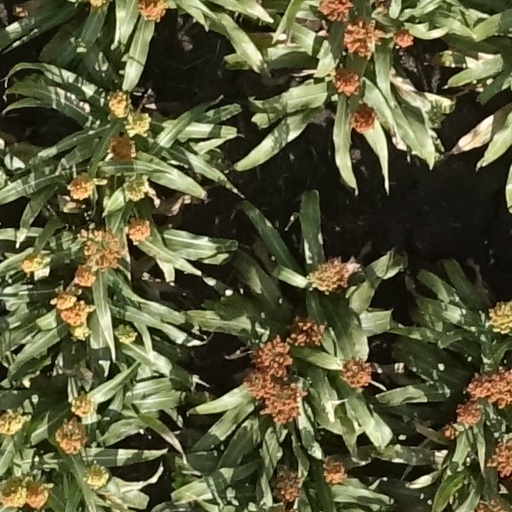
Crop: sorghum